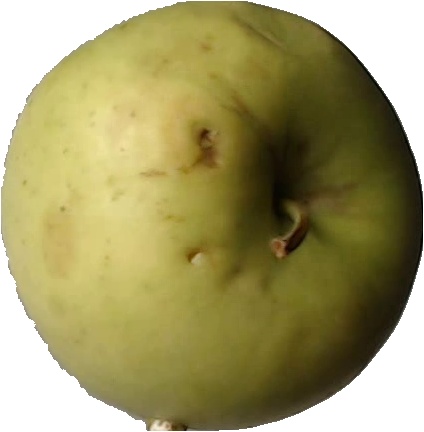
Label: apple_golden_3